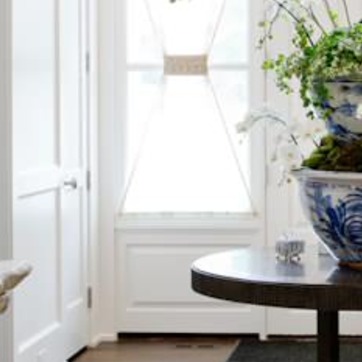
Material: glass